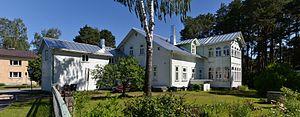
Elva est une ville et une municipalité urbaine de la région de Tartu en Estonie.